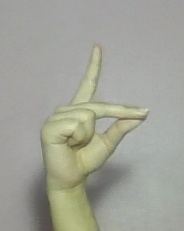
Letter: ta